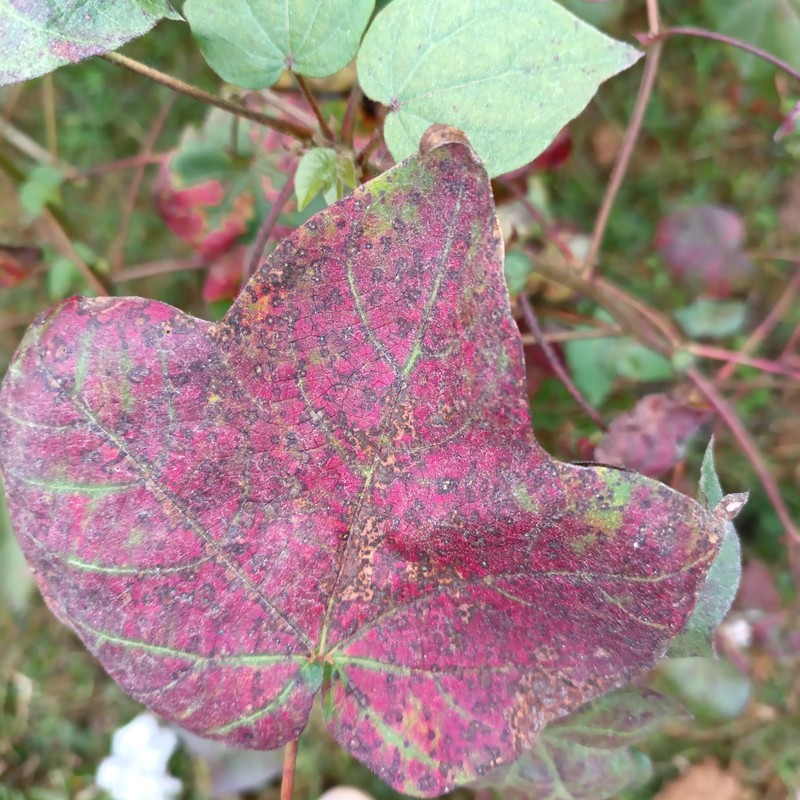
Label: Leaf Redding